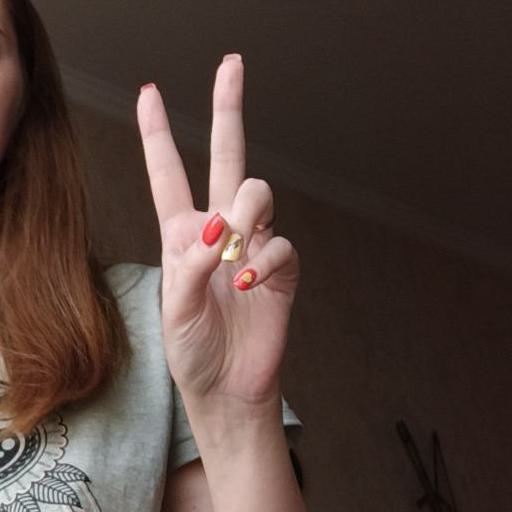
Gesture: peace